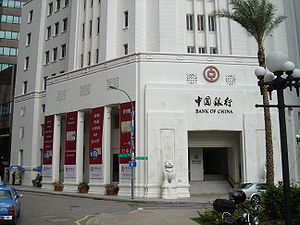
Bank of China / Historie
Bank of China building i Singapore
Bank of China Limited er en af Kinas fire store statsejede banker. I 2012 havde banken aktiver for i alt 2032,22 mia US $, hvilket gjorde den til Kinas 4. største og verdens 15. største bank. Banken har i alt 288.687 ansatte og har hovedsæde i Beijing.